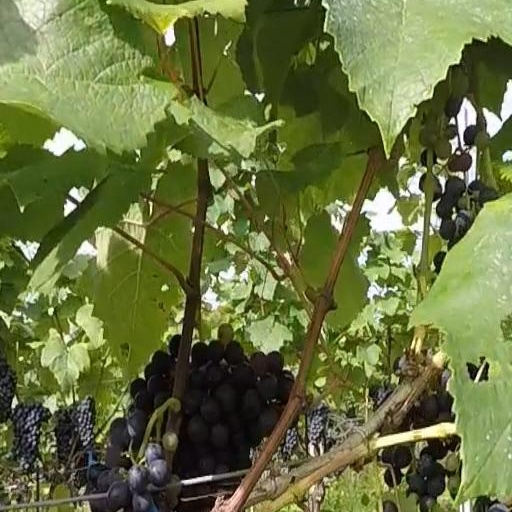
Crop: grape